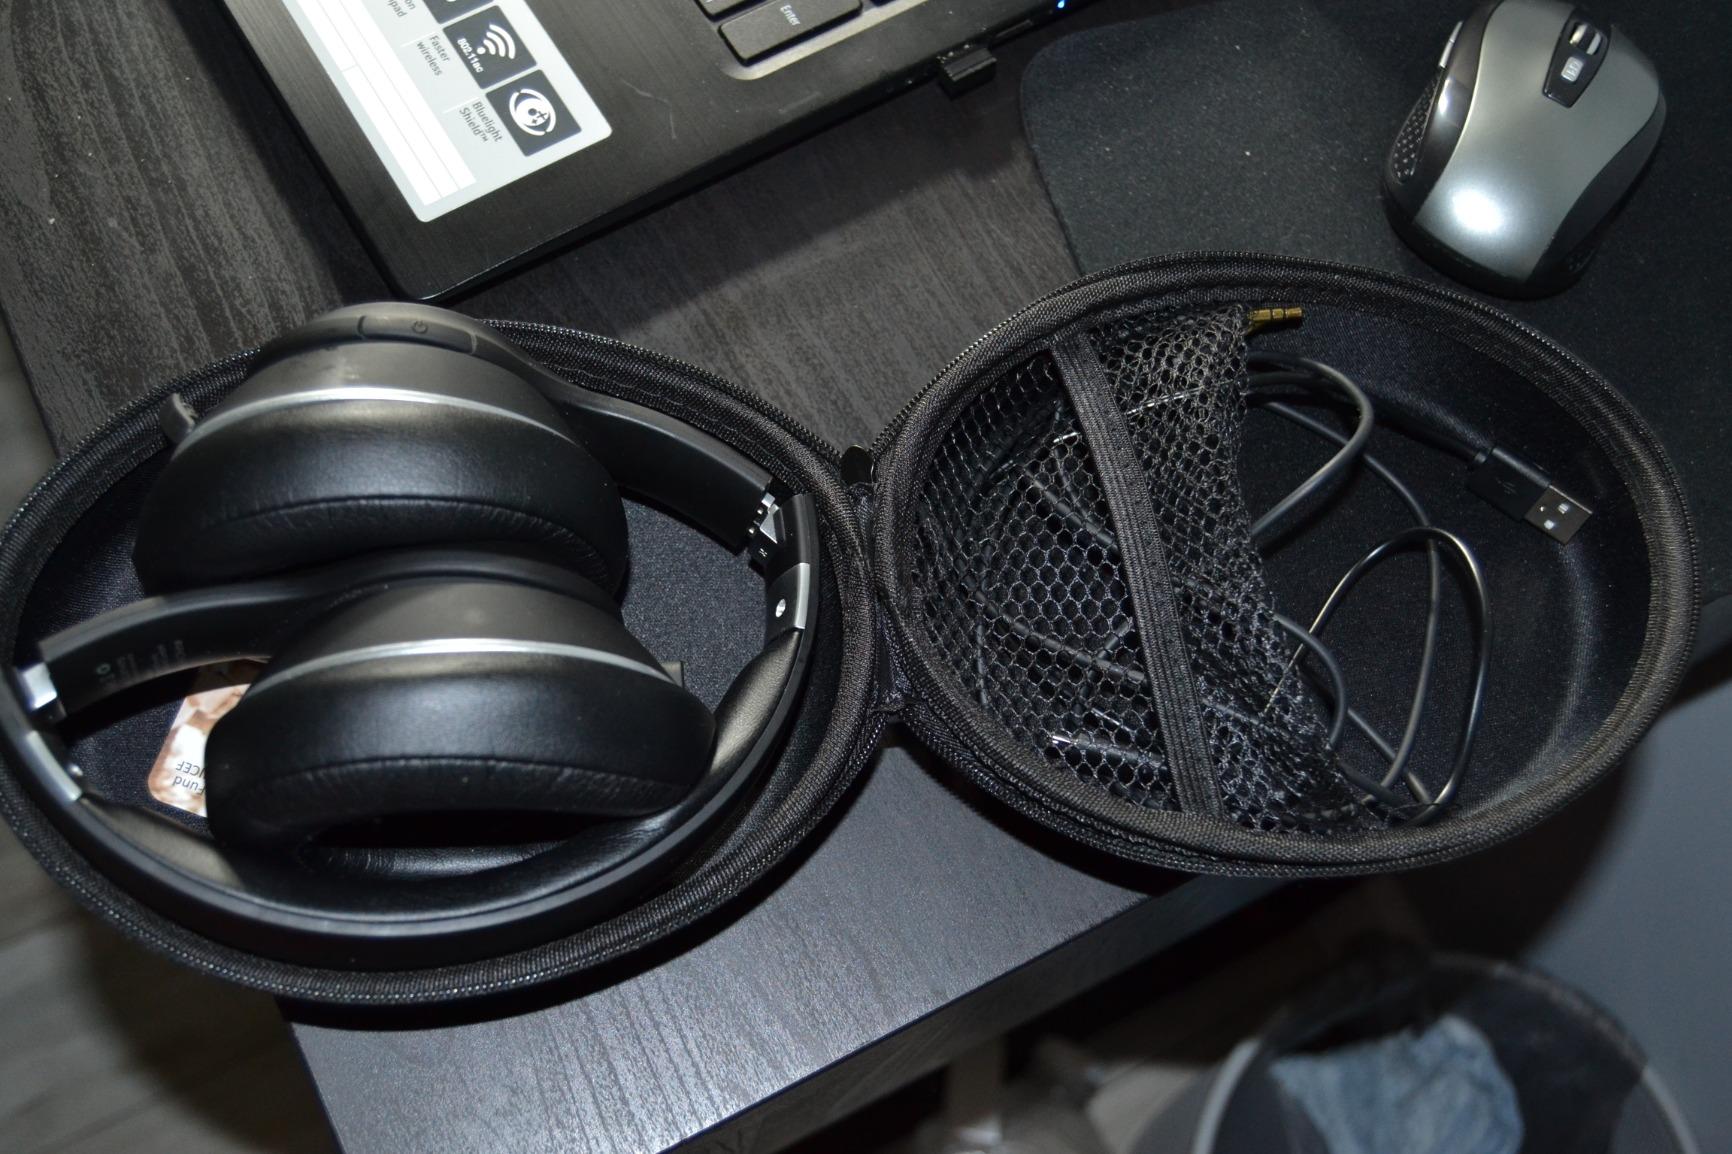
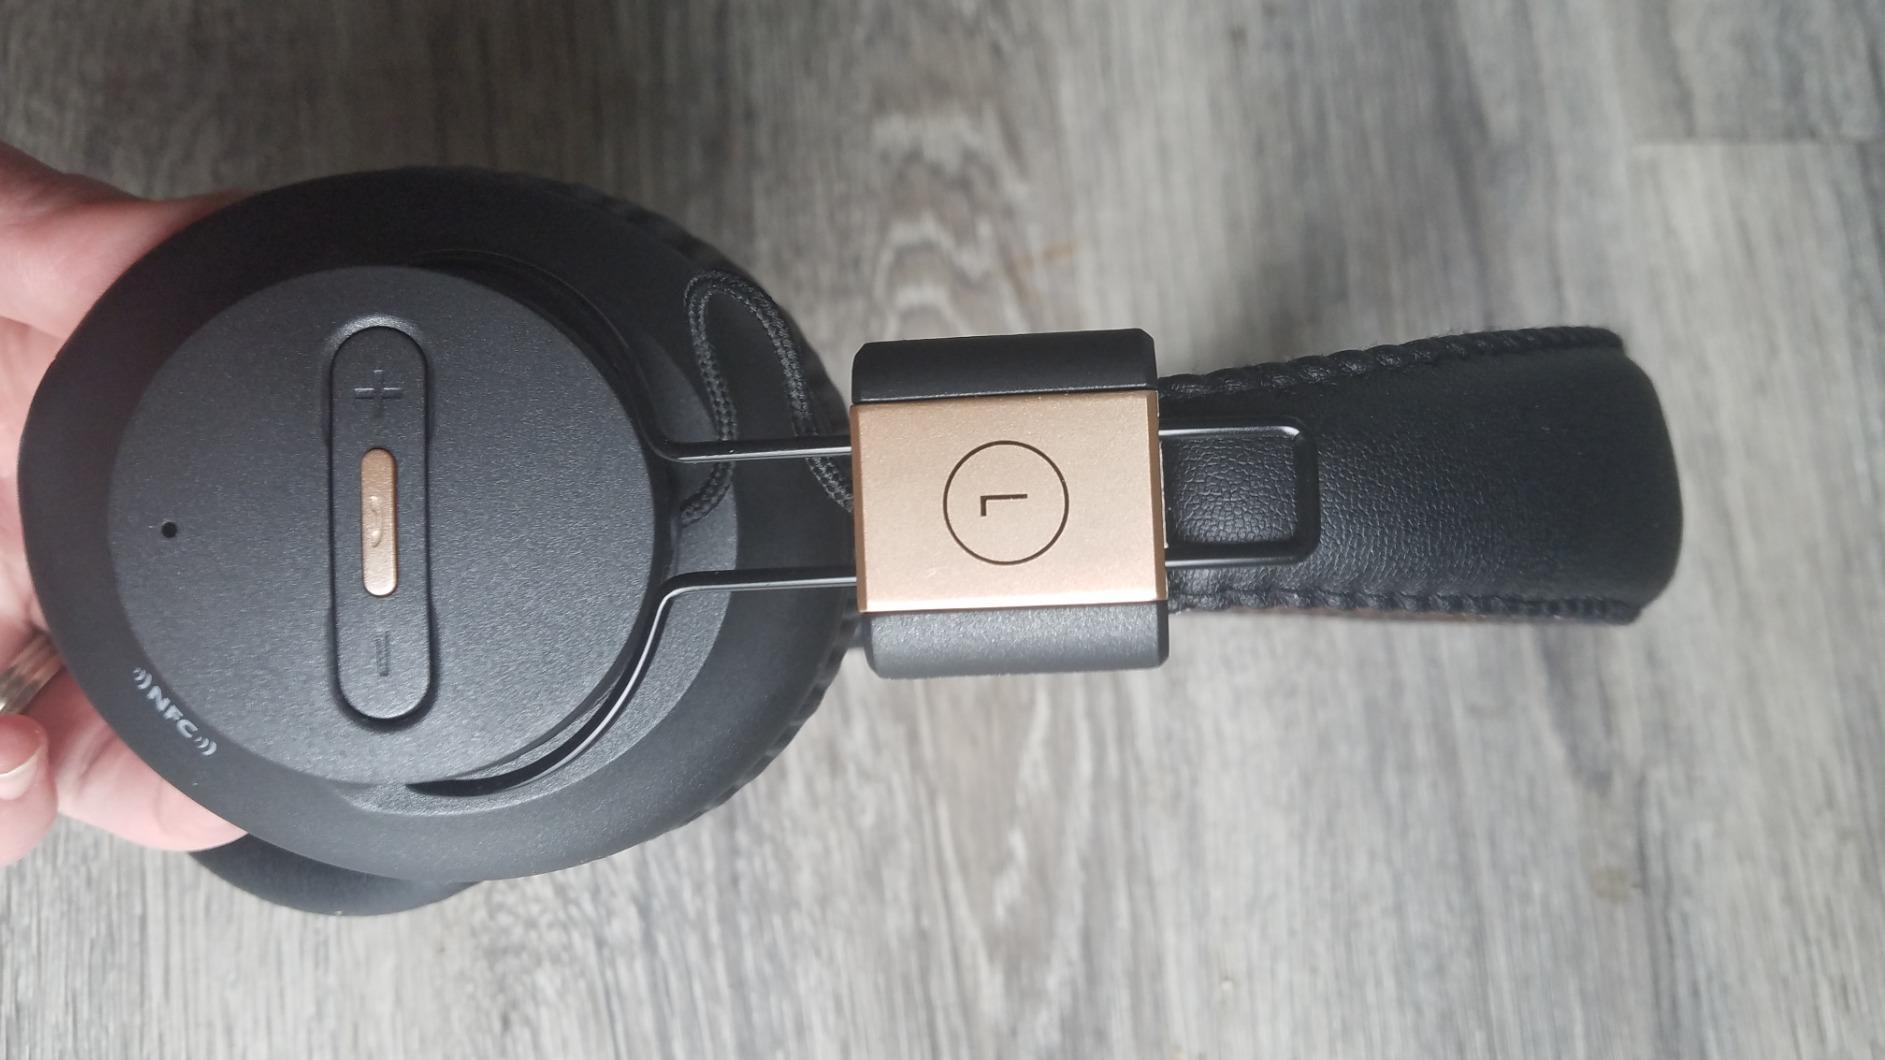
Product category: headphones
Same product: no